Sardines (Inside No. 9)

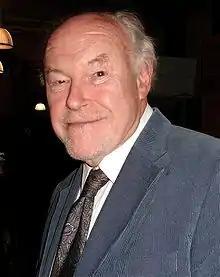
Timothy West "(pictured in 2010)" appeared as Andrew, father of Rebecca, having previously starred in "Tales of the Unexpected". Shearsmith said that, due to this prior appearance, "it was a great nod" to have West in the episode.

The episode is, in effect, a one-scene, one-act, play. Writing in "The Times", Andrew Billen observed that Aristotle "ruled that plays should take place over a single day in a single place", while "Sardines" takes place "over half an hour in a single wardrobe". The use of the wardrobe is reminiscent of Beckettian absurd theatre, and presented particular cinematographic challenges. For Ryan Lambie, writing for the entertainment website "Den of Geek", the single-camera setup and Kerr's direction gave the episode "the tense look of an early Hitchcock film, all low angles and illuminating shafts of light".